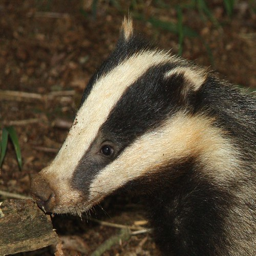
face to face with the badger